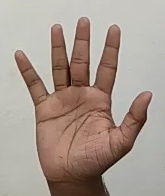
ASL sign: 5